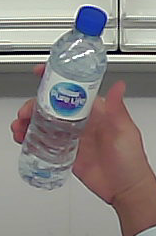
Product: nestle_water